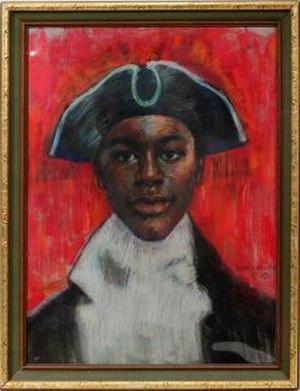
Peter Salem, né vers 1750 à Framingham dans l'actuel état du Massachusetts et mort dans la même ville en 1816, est un esclave affranchi Afro-Américain qui se distingua comme héros durant la guerre d'indépendance des États-Unis.